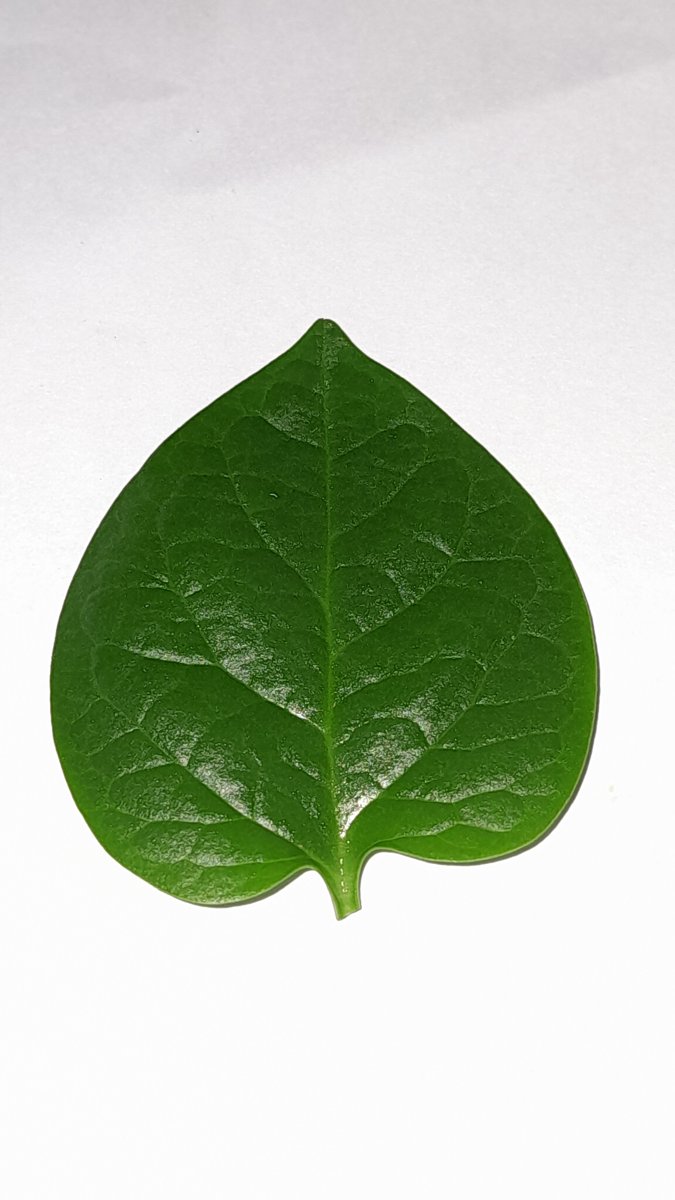
Label: Healthy-Leaf